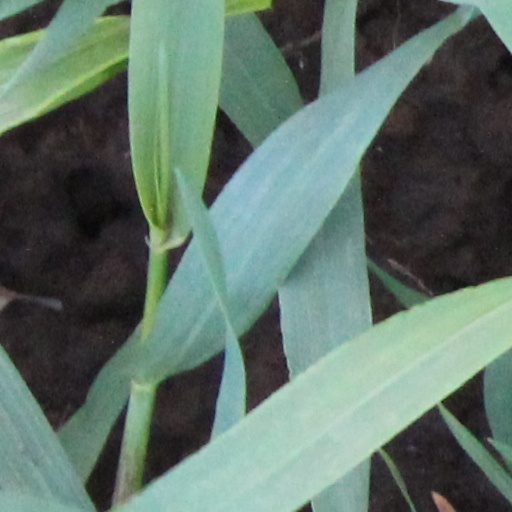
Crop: wheat